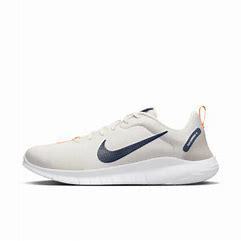
Brand: Nike
Model: Flex Experience Run 12